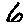
Label: 6